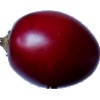
Label: Tamarillo 1